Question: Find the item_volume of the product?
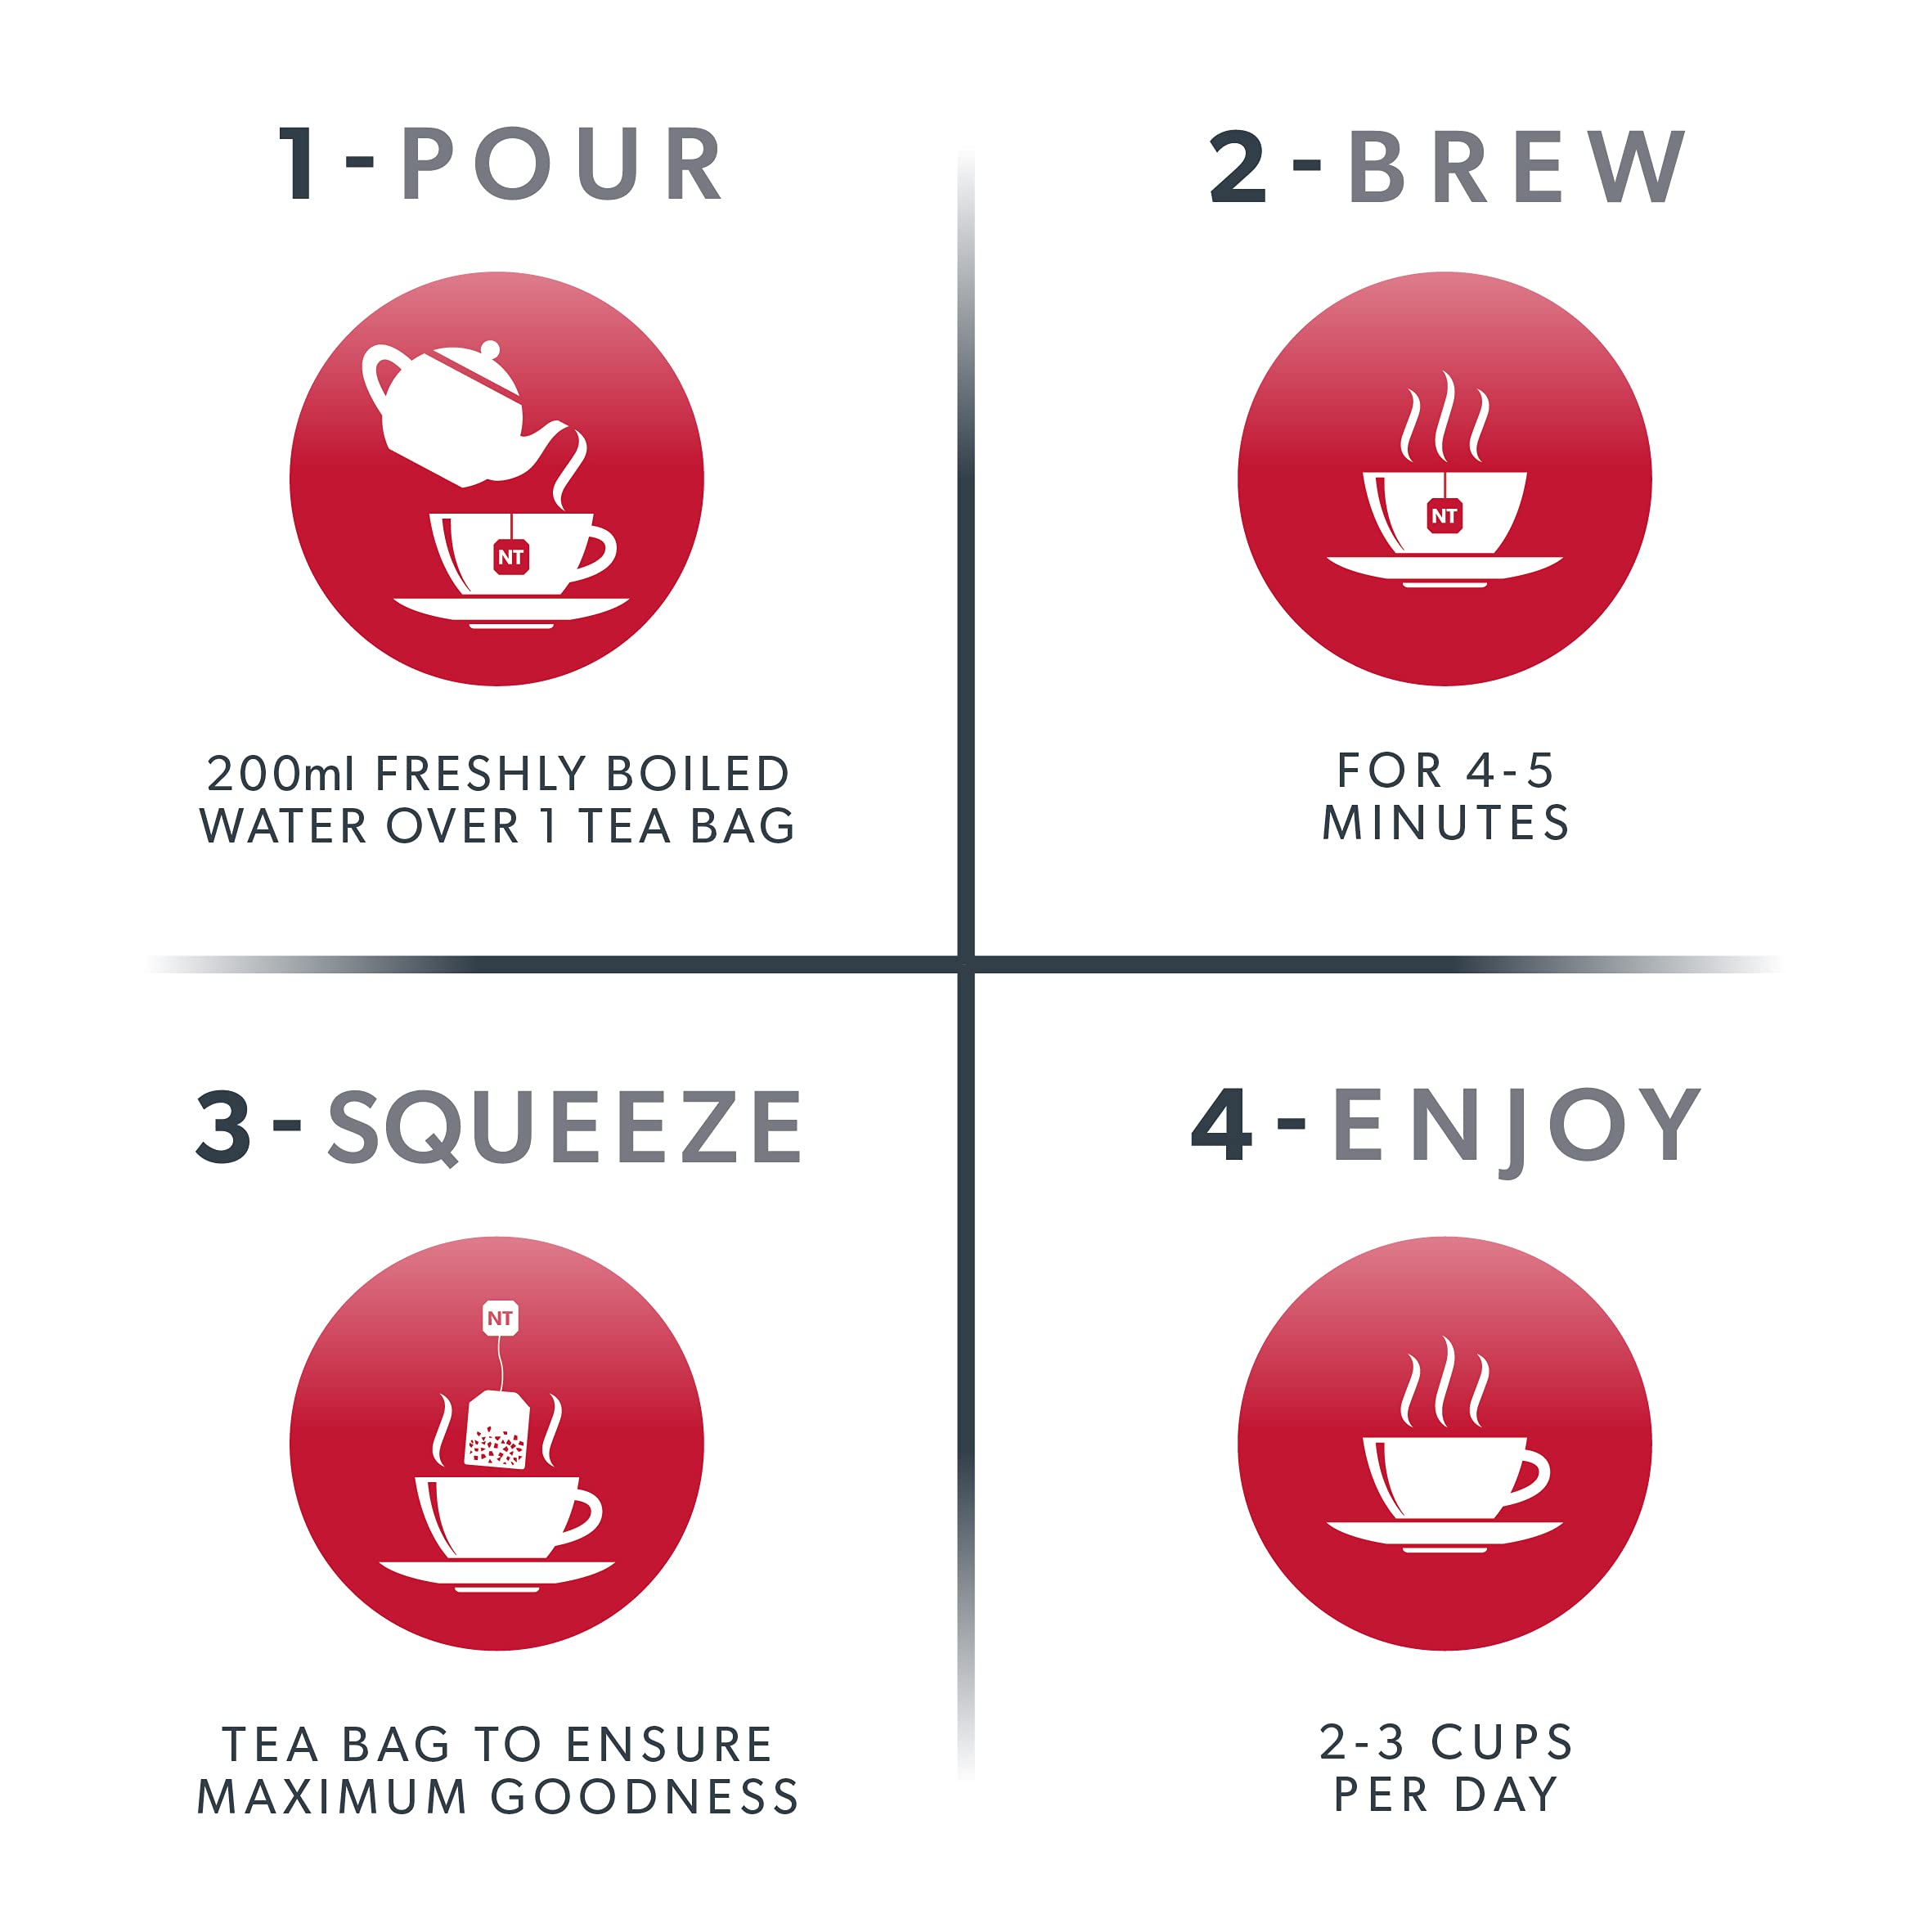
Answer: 200.0 millilitre